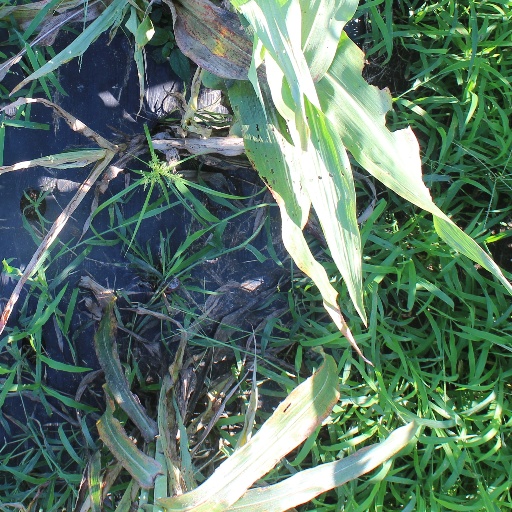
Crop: sorghum